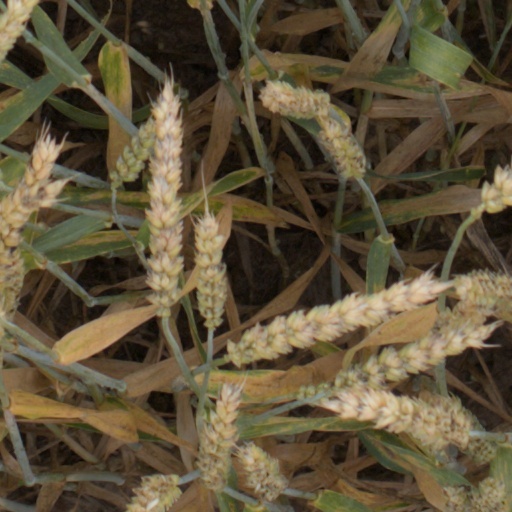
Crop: wheat